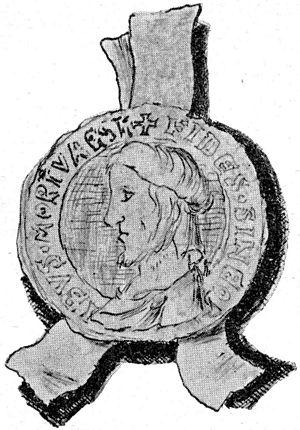
Sceau d'Henri de Gueldre
Henri de Gueldre, mort aux environs de Theux le 23 avril 1285, prince-évêque de Liège de 1247 à 1274, était fils de Gérard III, comte de Gueldre et de Zutphen, et de Marguerite de Brabant. Son règne fut marqué par plusieurs guerres civiles qui l'opposèrent à la bourgeoisie des villes. Il fut déposé par le concile de Lyon en 1274.
Le siège de Maastricht de 1267 est le siège de la double seigneurie de Maastricht par les forces alliées du prince-évêque de Liège et du comte de Gueldre. Le siège fait partie des Guerres Liège-Brabant et a abouti à l'occupation de la ville par les Liégeois jusqu'en 1269.